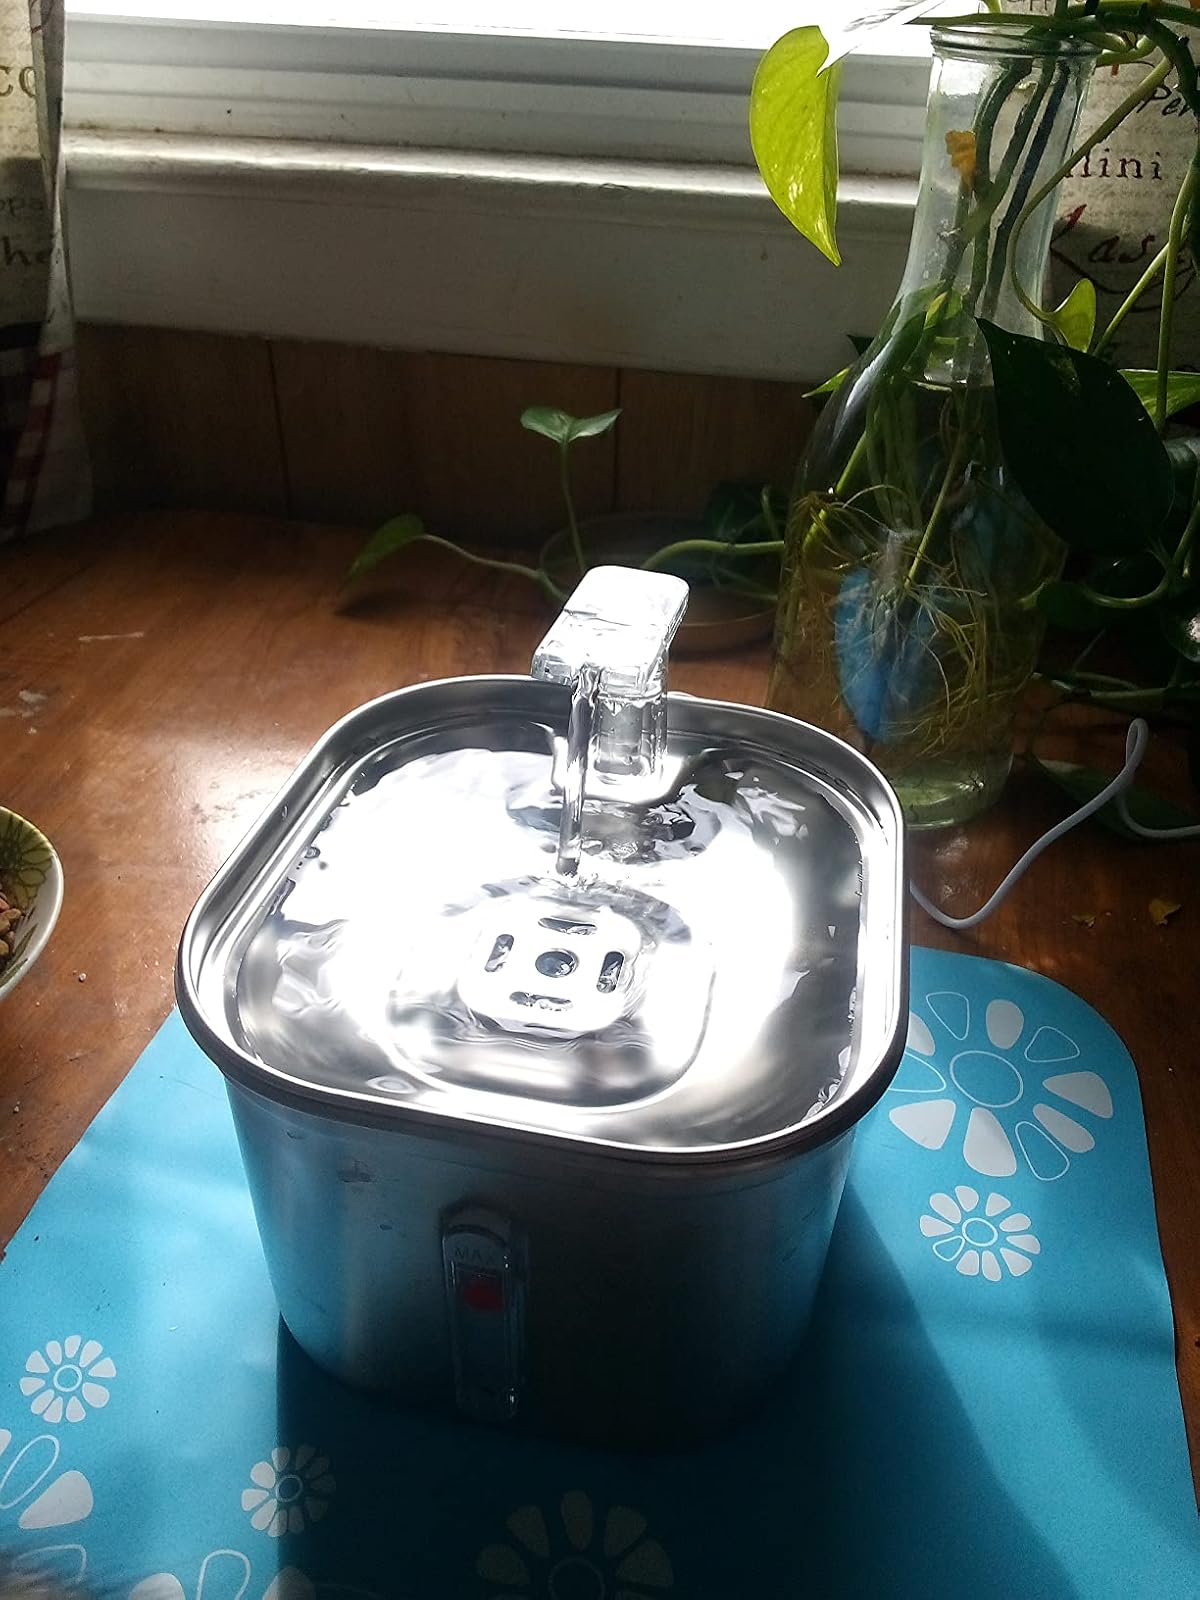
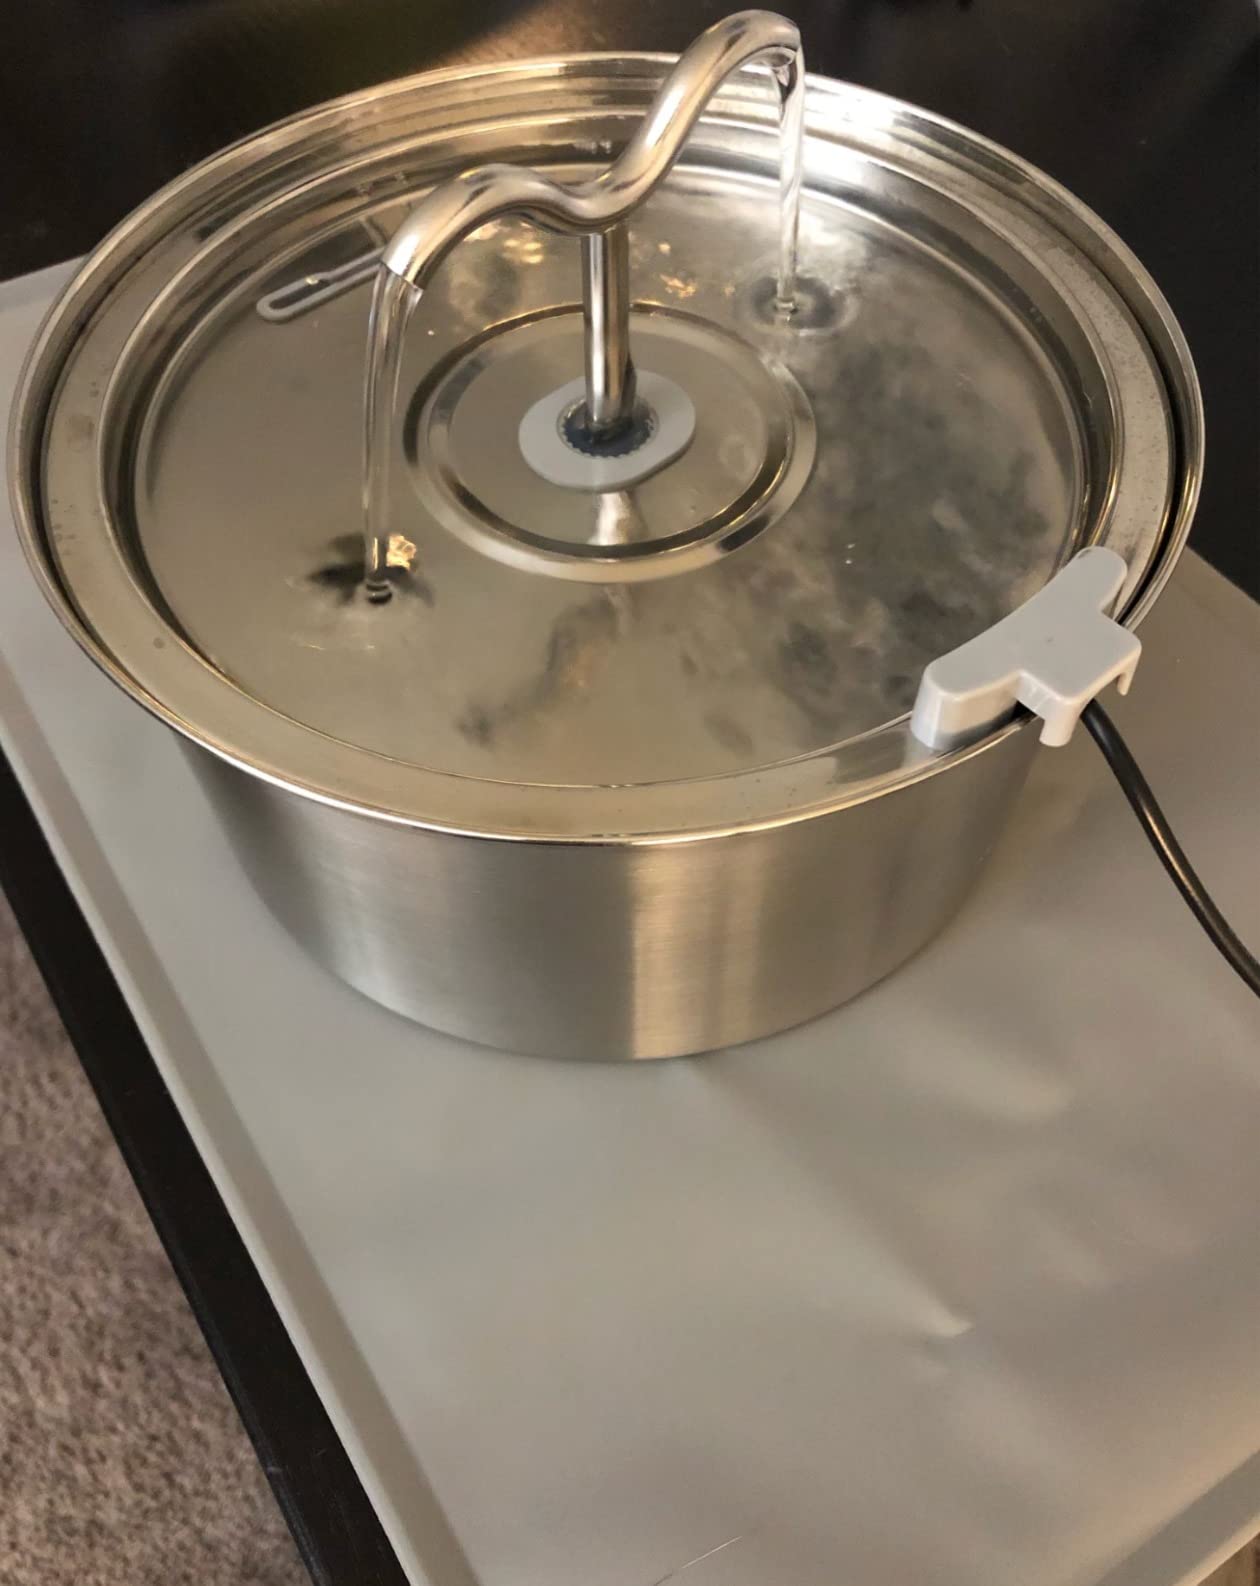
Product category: items_bowl
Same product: no